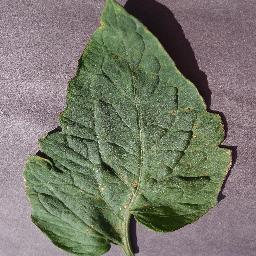
Label: Tomato___Target_Spot